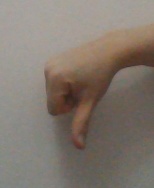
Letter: waw